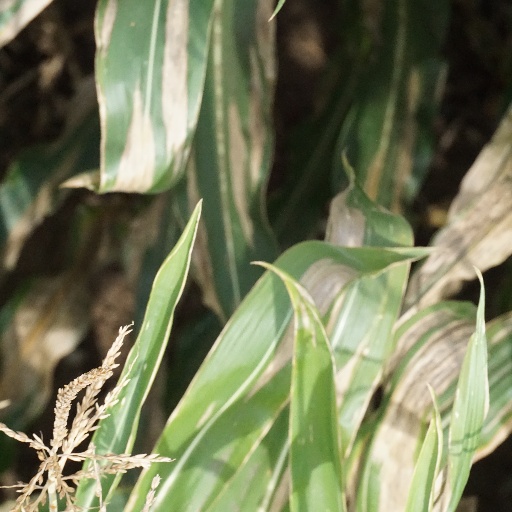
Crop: maize; corn